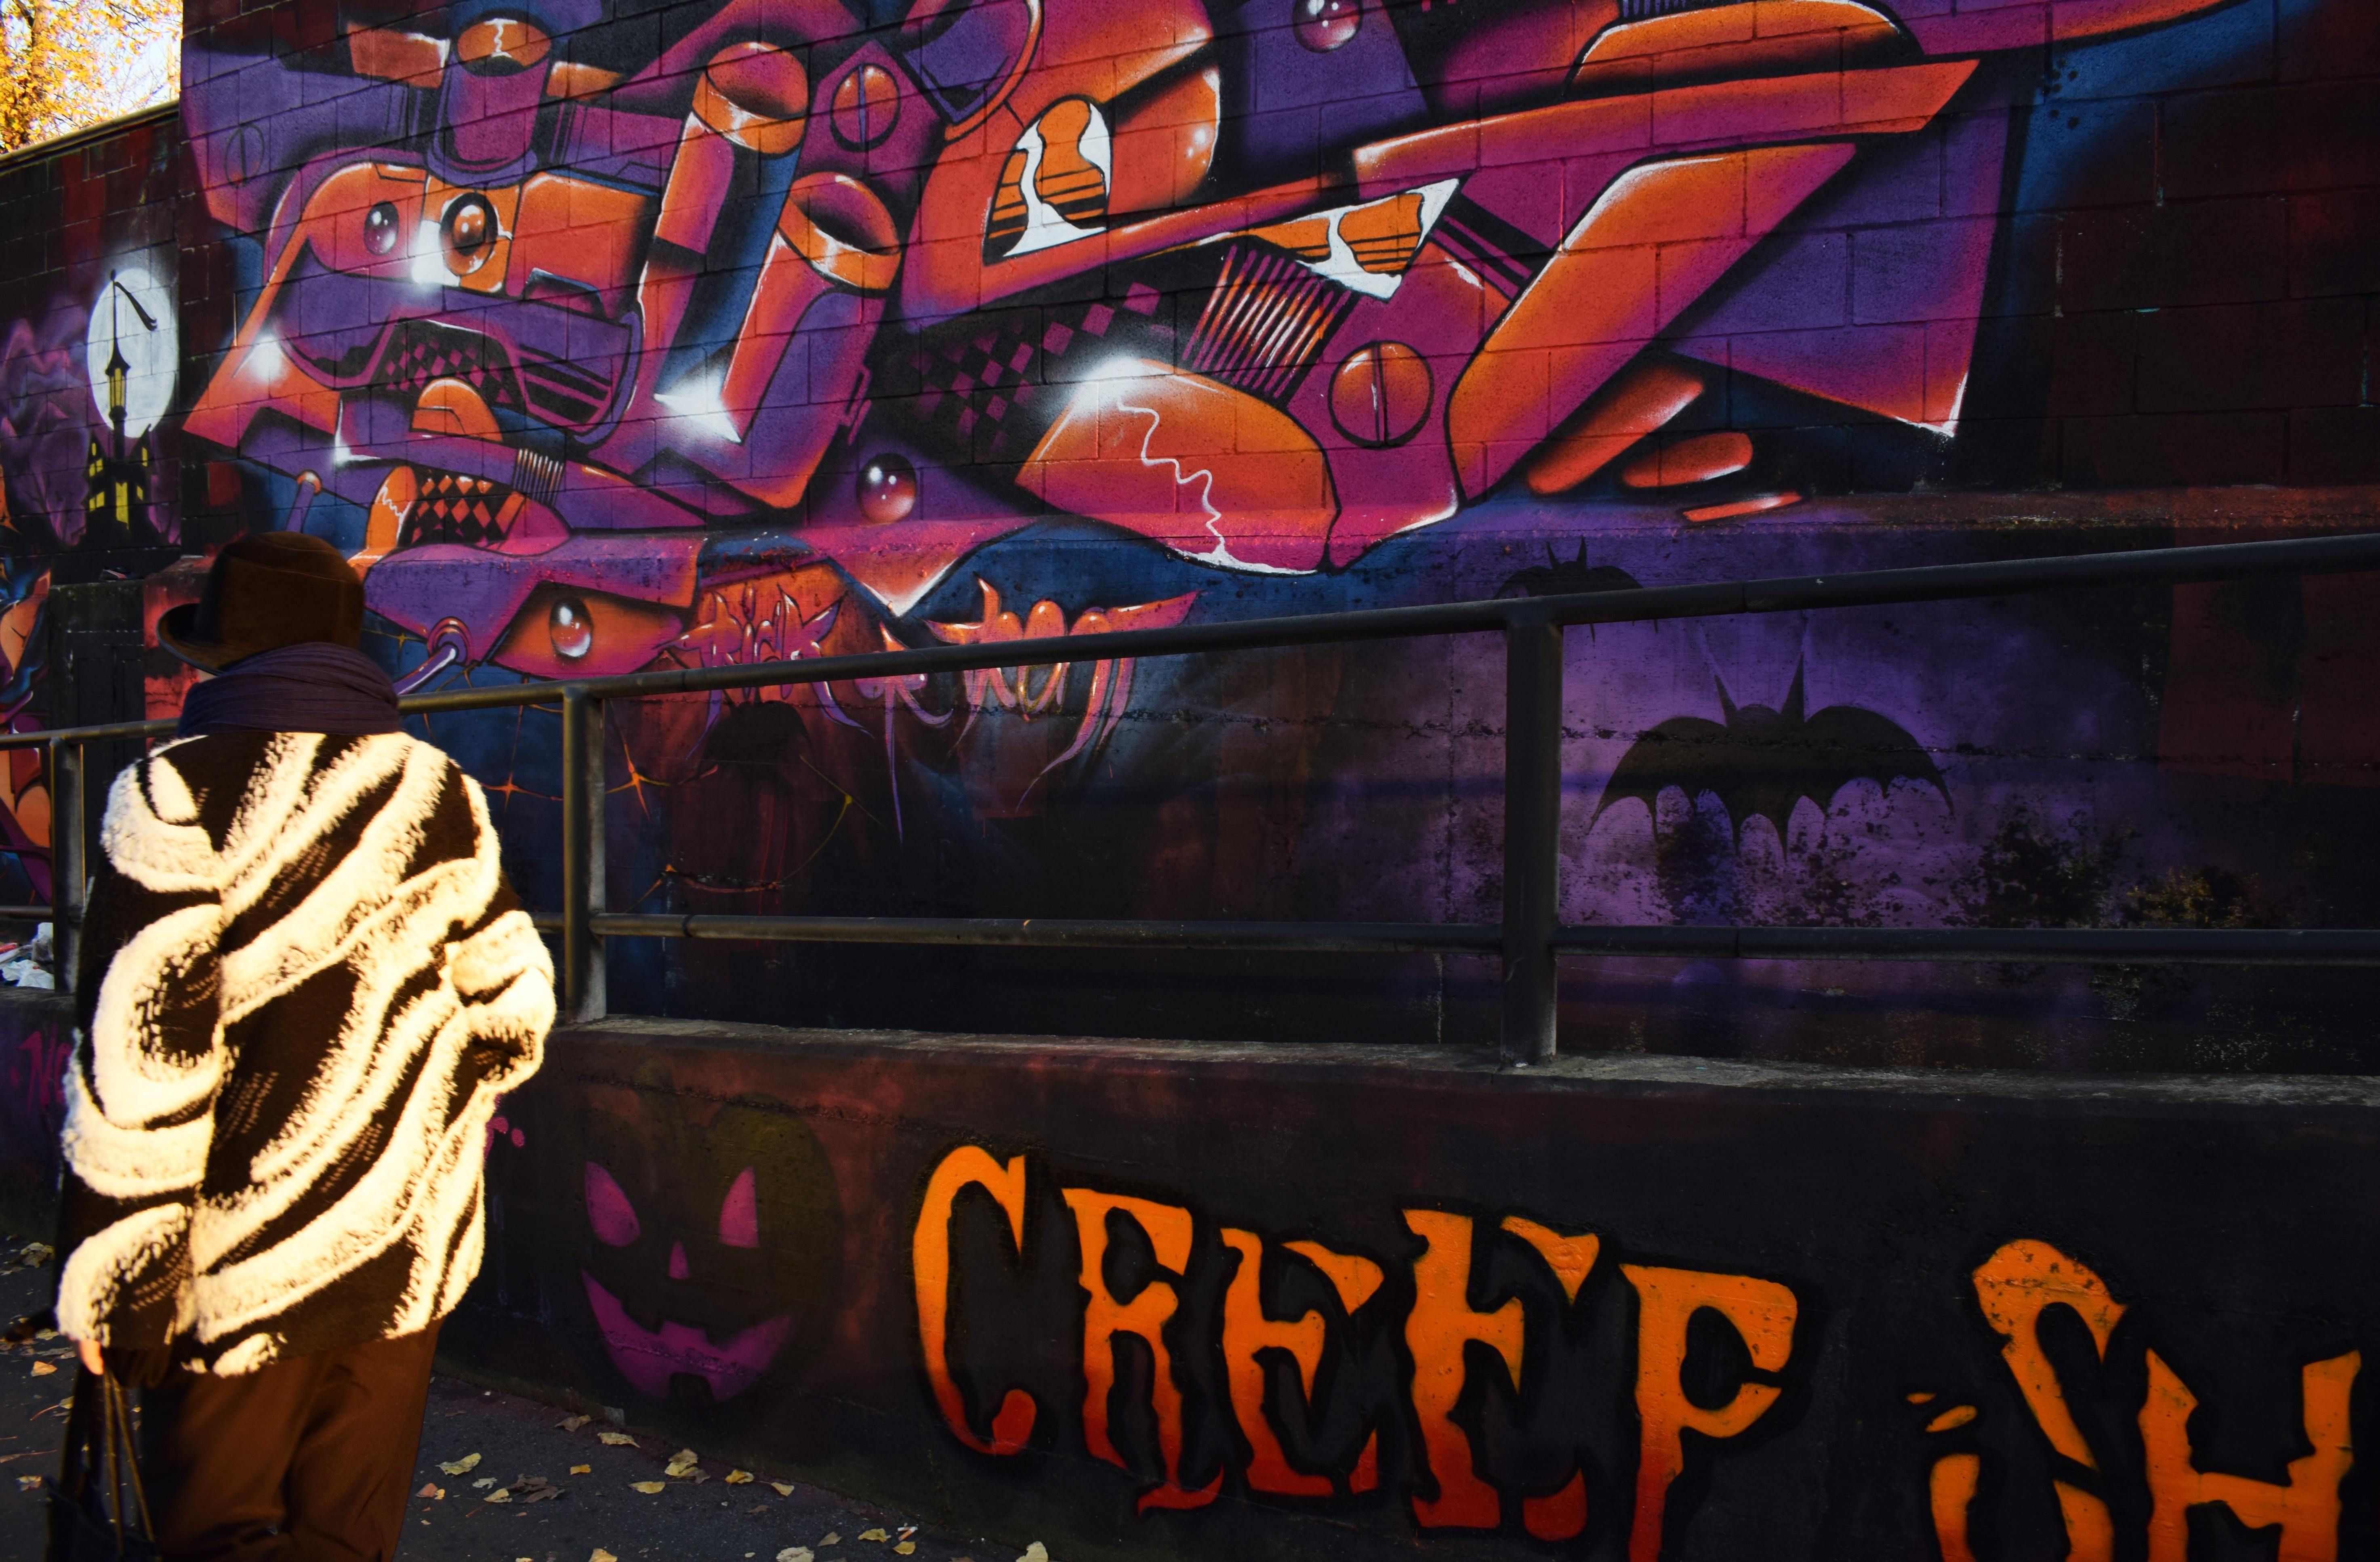
graffiti, art, games, screenshot